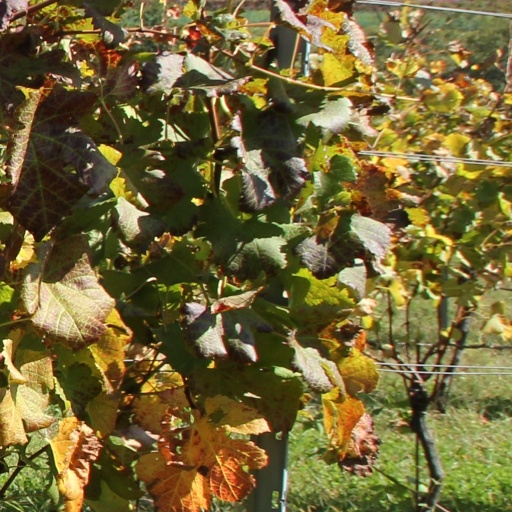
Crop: grape